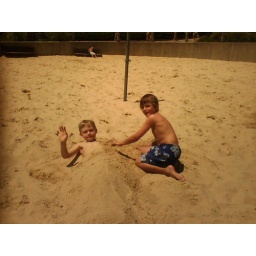
Chris and Owen play in the sand at the Kettering water park